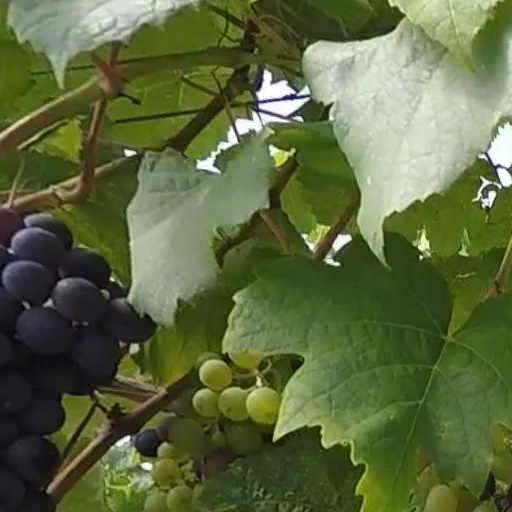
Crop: grape